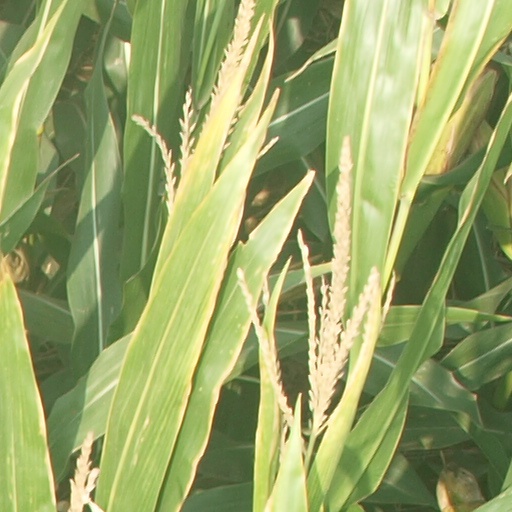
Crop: maize; corn